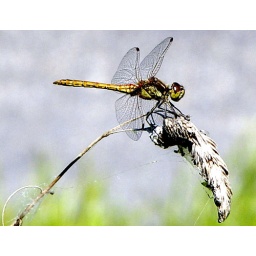
female Orthetrum cancellatum.Deze schoot ik na een kleine aanval van hartfalen in het buitengebeuren.